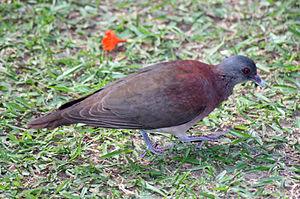
Nesoenas est un genre d'oiseaux de la famille des Columbidae.
Cette liste a été établie à partir d'ouvrages et d'articles des années 1990 sur l'avifaune malgache. L'avifaune de Madagascar comprend 294 espèces dont 107 endémiques, 30 espèces menacés selon la classification de L'UICN.
Le Pigeon de Madagascar, aussi connue en tant que Tourterelle peinte, est une espèce d’oiseaux appartenant à la famille des Columbidae.